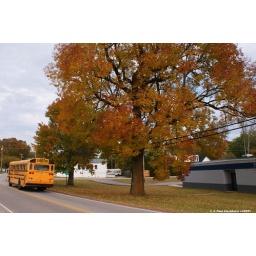
A school bus stops at the 3-way in South Harriman under the beautiful yellow maples.